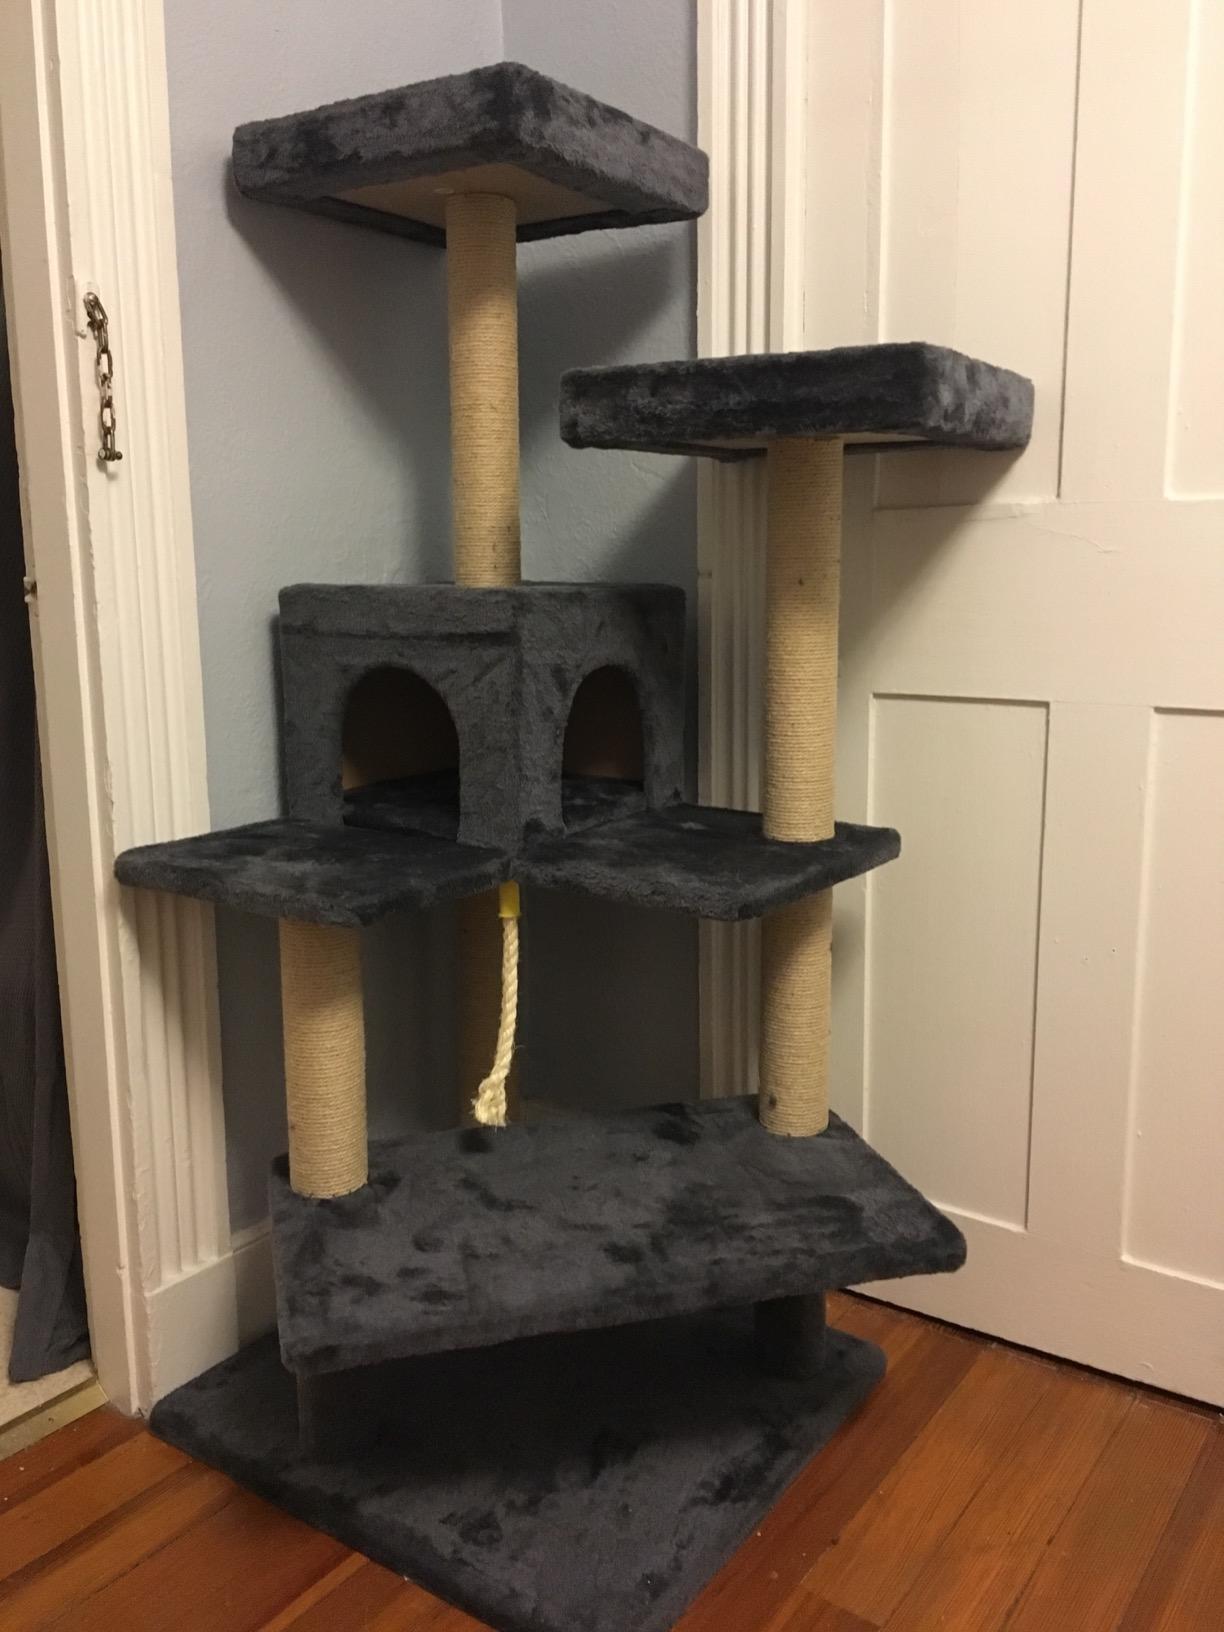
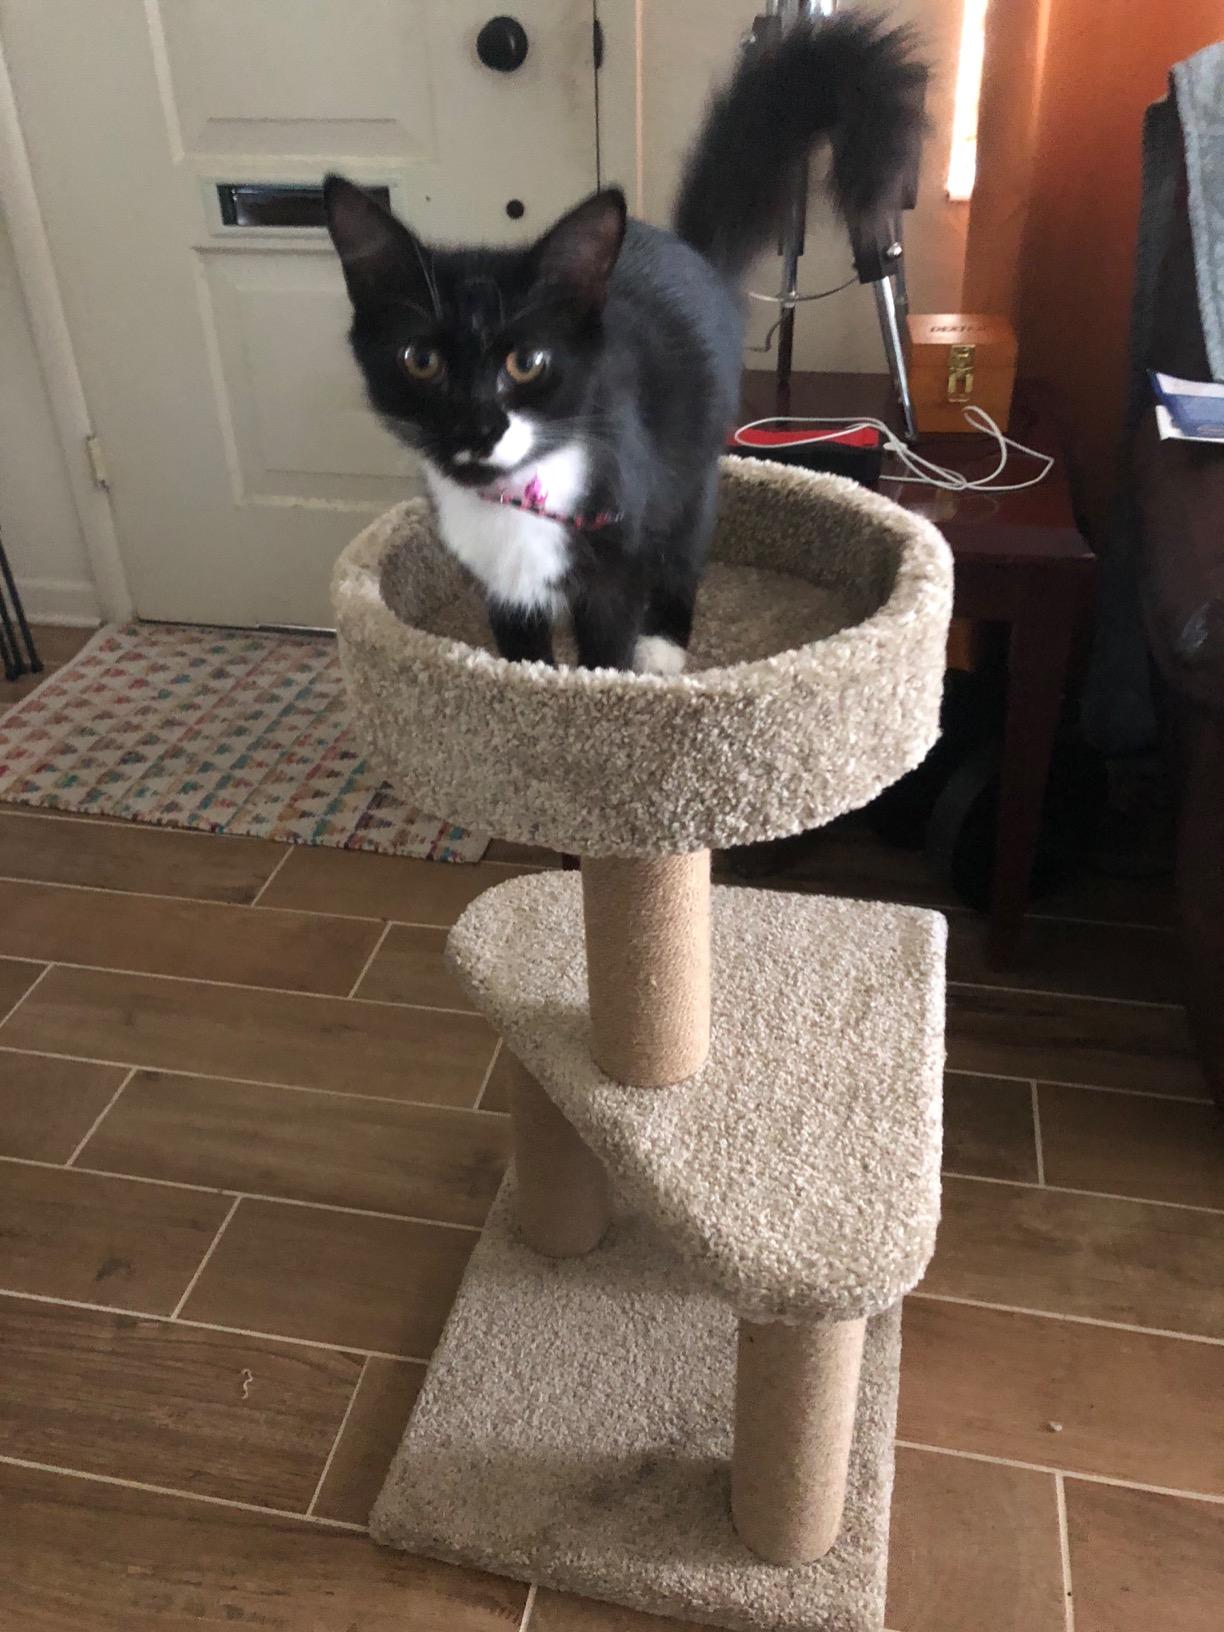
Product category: items_cat tree
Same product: no